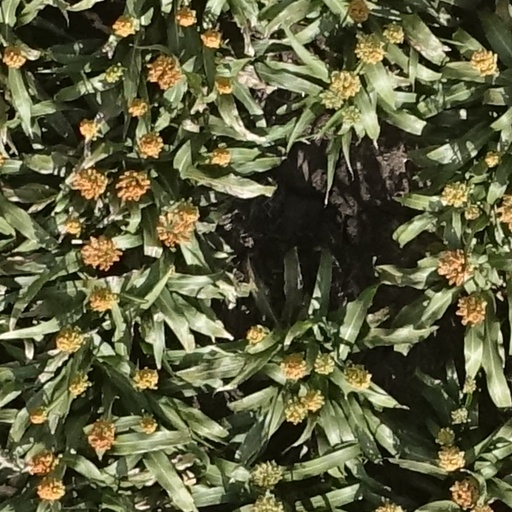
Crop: sorghum